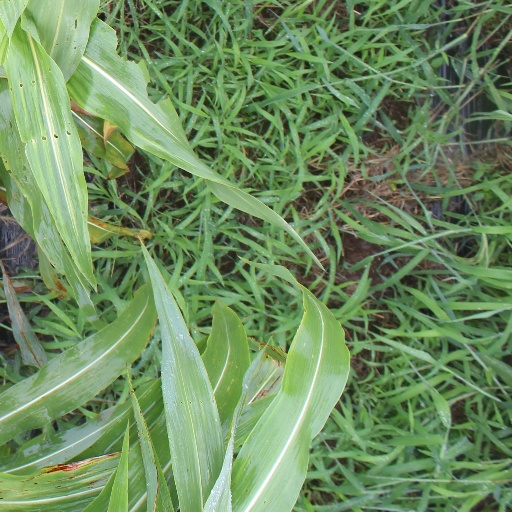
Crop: sorghum